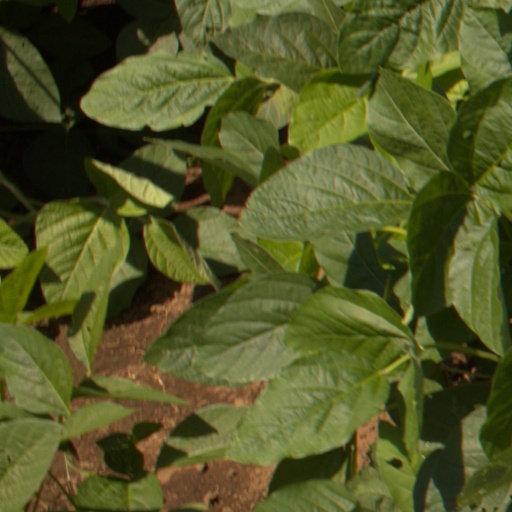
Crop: soybean